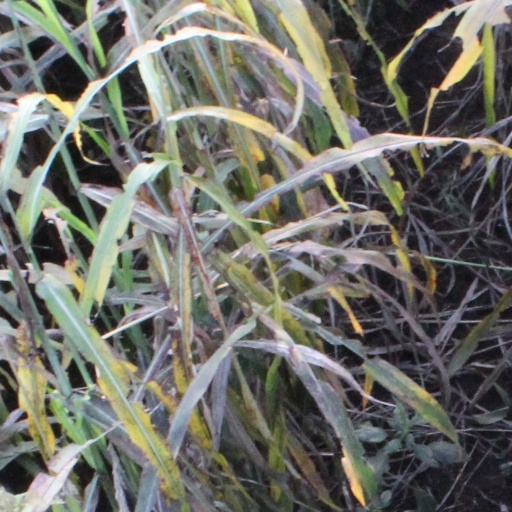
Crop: sorghum